Formosa Peak

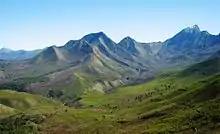
Peak Formosa snow-capped on right. View from the top of Rushes Pass with Lottering River visible in the valley below. Keurbos Hut is situated in the indigenous forest on middle left side of image

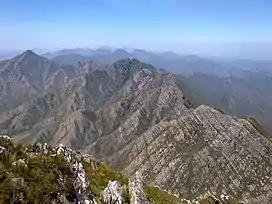
View east along the Tsitsikamma Mountains from Formosa Peak.

The peak was first mapped in 1576 during a voyage by the Portuguese navigator and cartographer, Manuel de Mesquita Perestrelo, when his ship put in at Plettenberg Bay, which he named "Bahia Formosa" or "beautiful bay". The peak, which is visible from the bay, had been named "Formosa" by the earlier Portuguese explorer, Bartolomeu Dias, in 1488. This was corrupted to "Moses", a name still used for the region north of the mountain. Perestrelo, a survivor of the 1554 wrecking of the Portuguese carrack, the "São Bento" off Msikaba on the Wild Coast, wrote an account of the disaster.